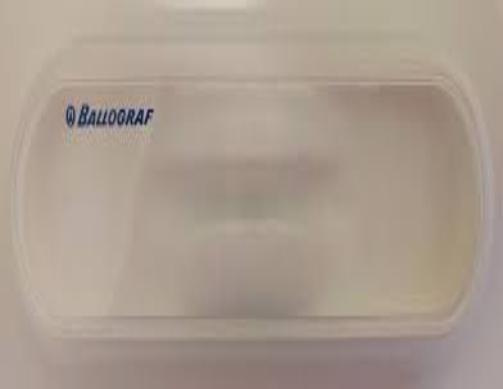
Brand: ballograf
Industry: Necessities